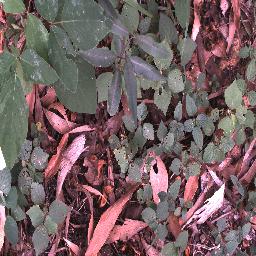
Label: rubber_vine